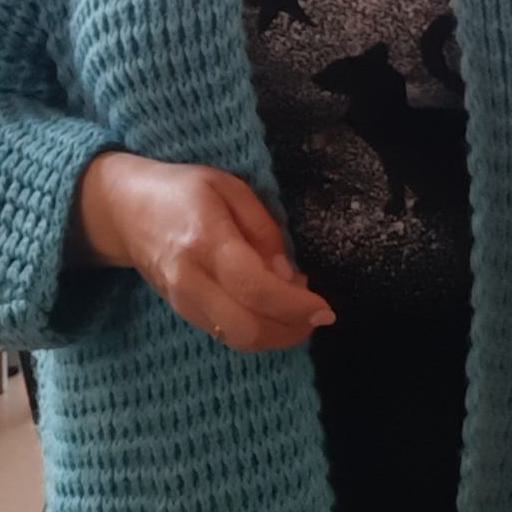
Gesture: no_gesture